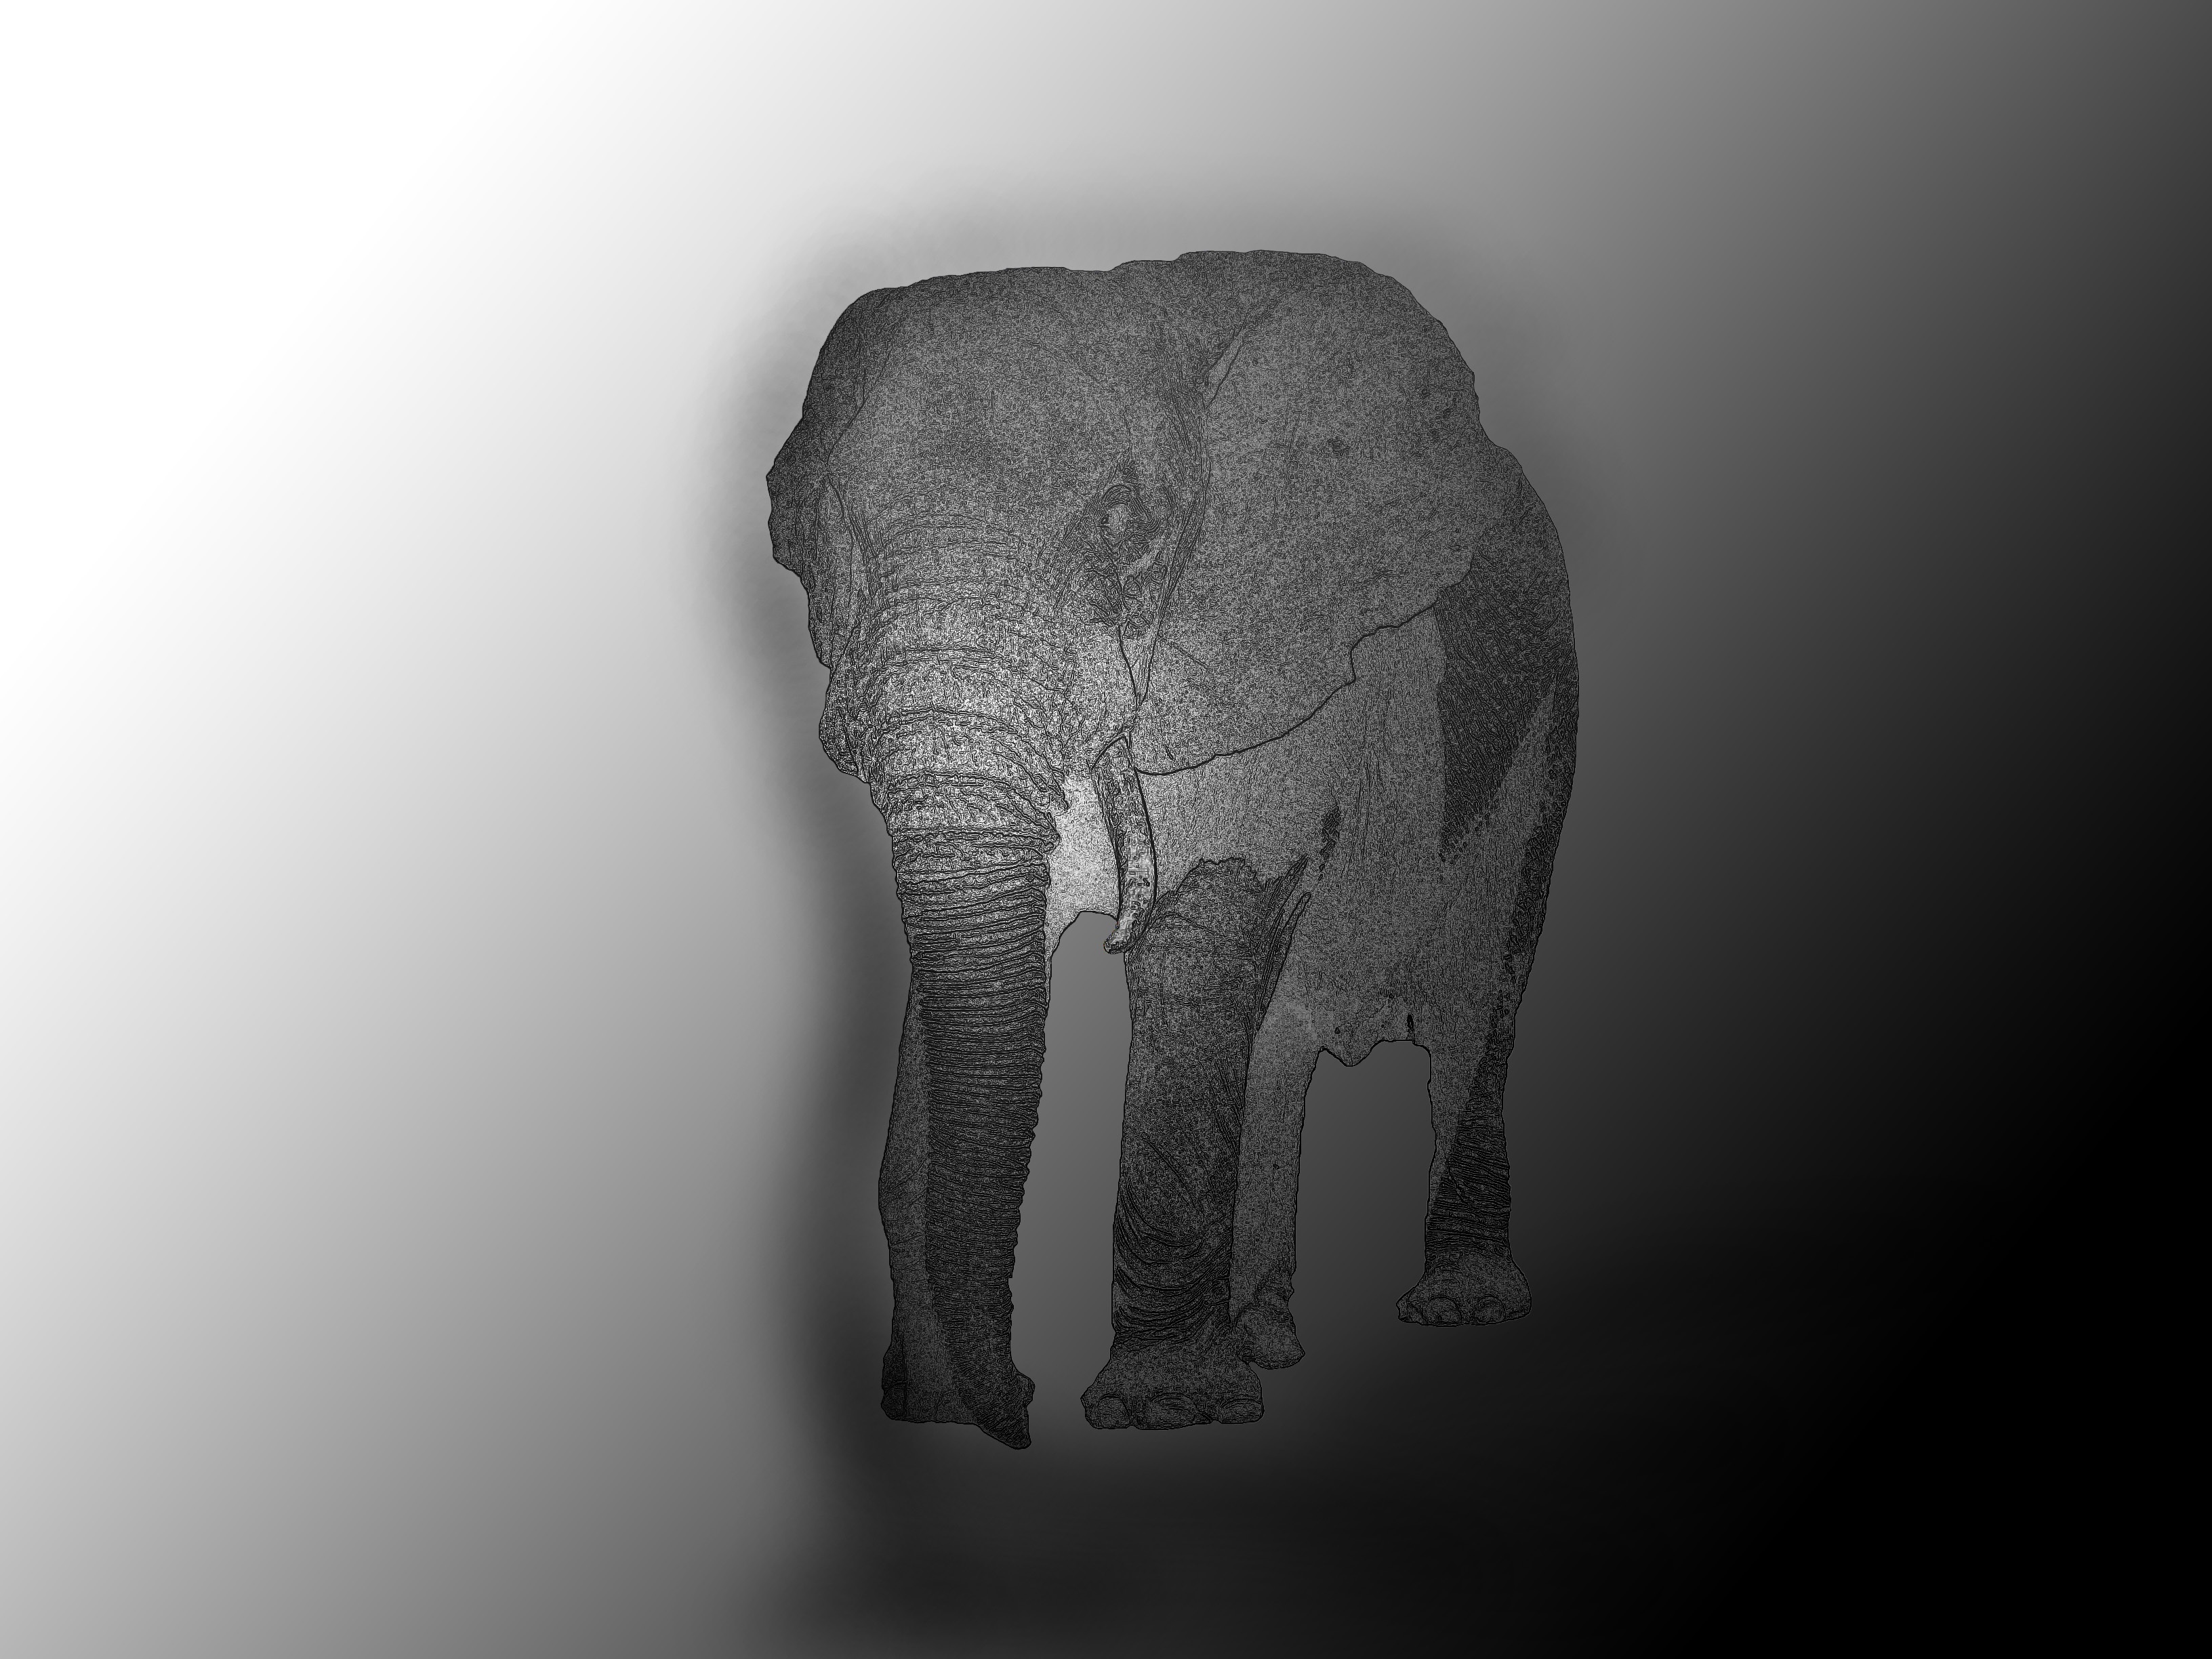
hand, black and white, white, pet, black, monochrome, elephant, painting, close up, sketch, drawing, head, monochrome photography, diagonal zero, elephants and mammoths